National Record of Achievement

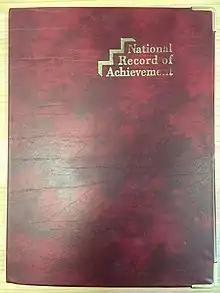
National record of achievement folder

The National Record of Achievement was a folder given to secondary school pupils in the United Kingdom in the 1990s and early 2000s. It was a portfolio of documentation related to a pupil's academic and non-academic achievements, typically including GCSE certificates, certificates from extracurricular activities, school reports and anything else of relevance, presented in a burgundy-coloured folder.